Whitehall Apartments

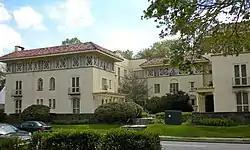
Whitehall Apartments, April 2010

Whitehall Apartments is a historic apartment building located at Haverford in Lower Merion Township, Montgomery County, Pennsylvania. It was built in 1925–1926, and is a large, -story, E-shaped stucco building in the Mission Revival style. It features wrought iron balconies, blue decorative tile featuring scenes of Christopher Columbus, and red tile roof caps.